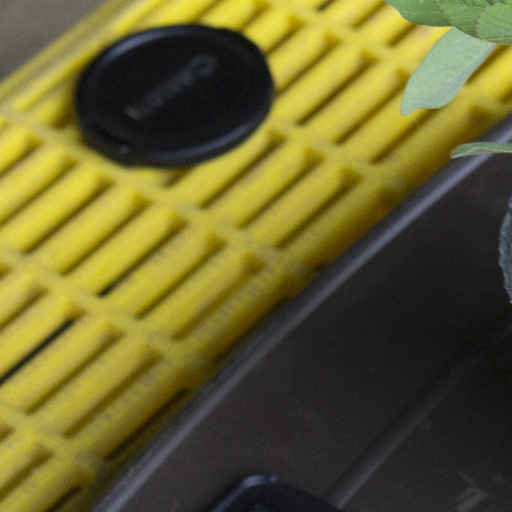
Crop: soybean